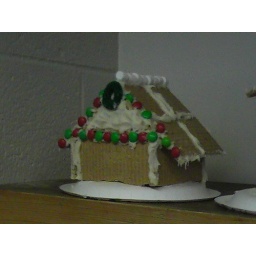
We made gingerbread houses (using graham crackers) in my dorm's kitchen today. I sweet upscale house.